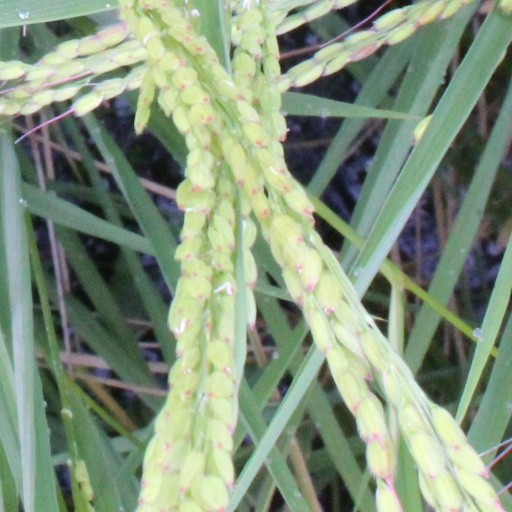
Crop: rice